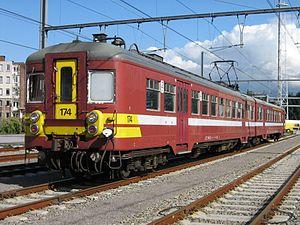
Automotrice n°174 de la SNCB dans le faisceau de Liège-Guillemins.
Les automotrices dites « Classiques » sont des automotrices doubles de la SNCB, dont un petit nombre est encore en service.